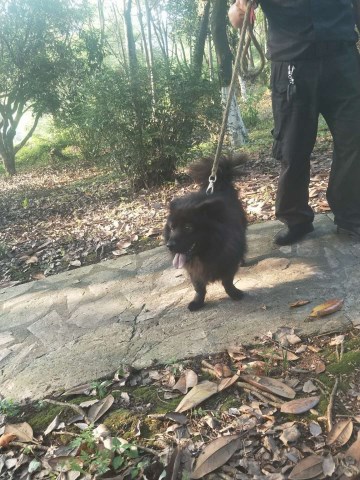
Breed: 2192-n000088-Samoyed